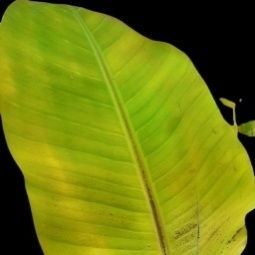
Label: Sulphur